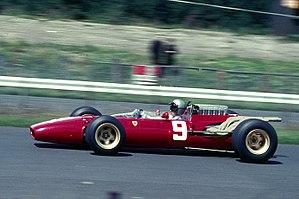
Lorenzo Bandini est un pilote automobile italien, né le 21 décembre 1935 à Barqa en Cyrénaïque, une région de la Libye et mort le 10 mai 1967 d'un accident survenu au GP de Monaco.
Ferrari 312 est la désignation des voitures de formules pourvues d’un moteur V-12 de trois litres de cylindrée alignées par l'écurie italienne en championnat du monde de Formule 1 entre 1966 et 1969. Il s’agit de la première version d’une série de Ferrari de Formule 1 qui allaient porter l’appellation 312 et elle constituait la réponse que la scuderia Ferrari à une modification du règlement applicable à partir de 1966.
Maranello est une commune de la province de Modène, dans la région d'Émilie-Romagne, en Italie.
Résultats du Grand Prix d'Allemagne de Formule 1 1966 qui a eu lieu sur le Nürburgring le 7 août 1966.
La Scuderia Ferrari fondée en 1929 par Enzo Ferrari, est depuis 1947 la branche chargée de l'engagement en compétition des voitures de la marque Ferrari. De nos jours, la Scuderia Ferrari a exclusivement recentré son activité sur le championnat du monde de Formule 1, dont elle est à la fois une pionnière et un pilier, détenant la plupart des records.
L'histoire de la Formule 1 trouve son origine dans les courses automobiles disputées en Europe dans les années 1920 et 1930. Elle commence réellement en 1946 avec l'uniformisation des règles voulue par la Commission sportive internationale de la Fédération internationale de l'automobile et la création de la « Formule de Course Internationale nᵒ 1 », pour indiquer la qualité optimale, comprimée en Formule 1. Un championnat du monde de Formule 1 est créé en 1950 puis une coupe des constructeurs en 1958.